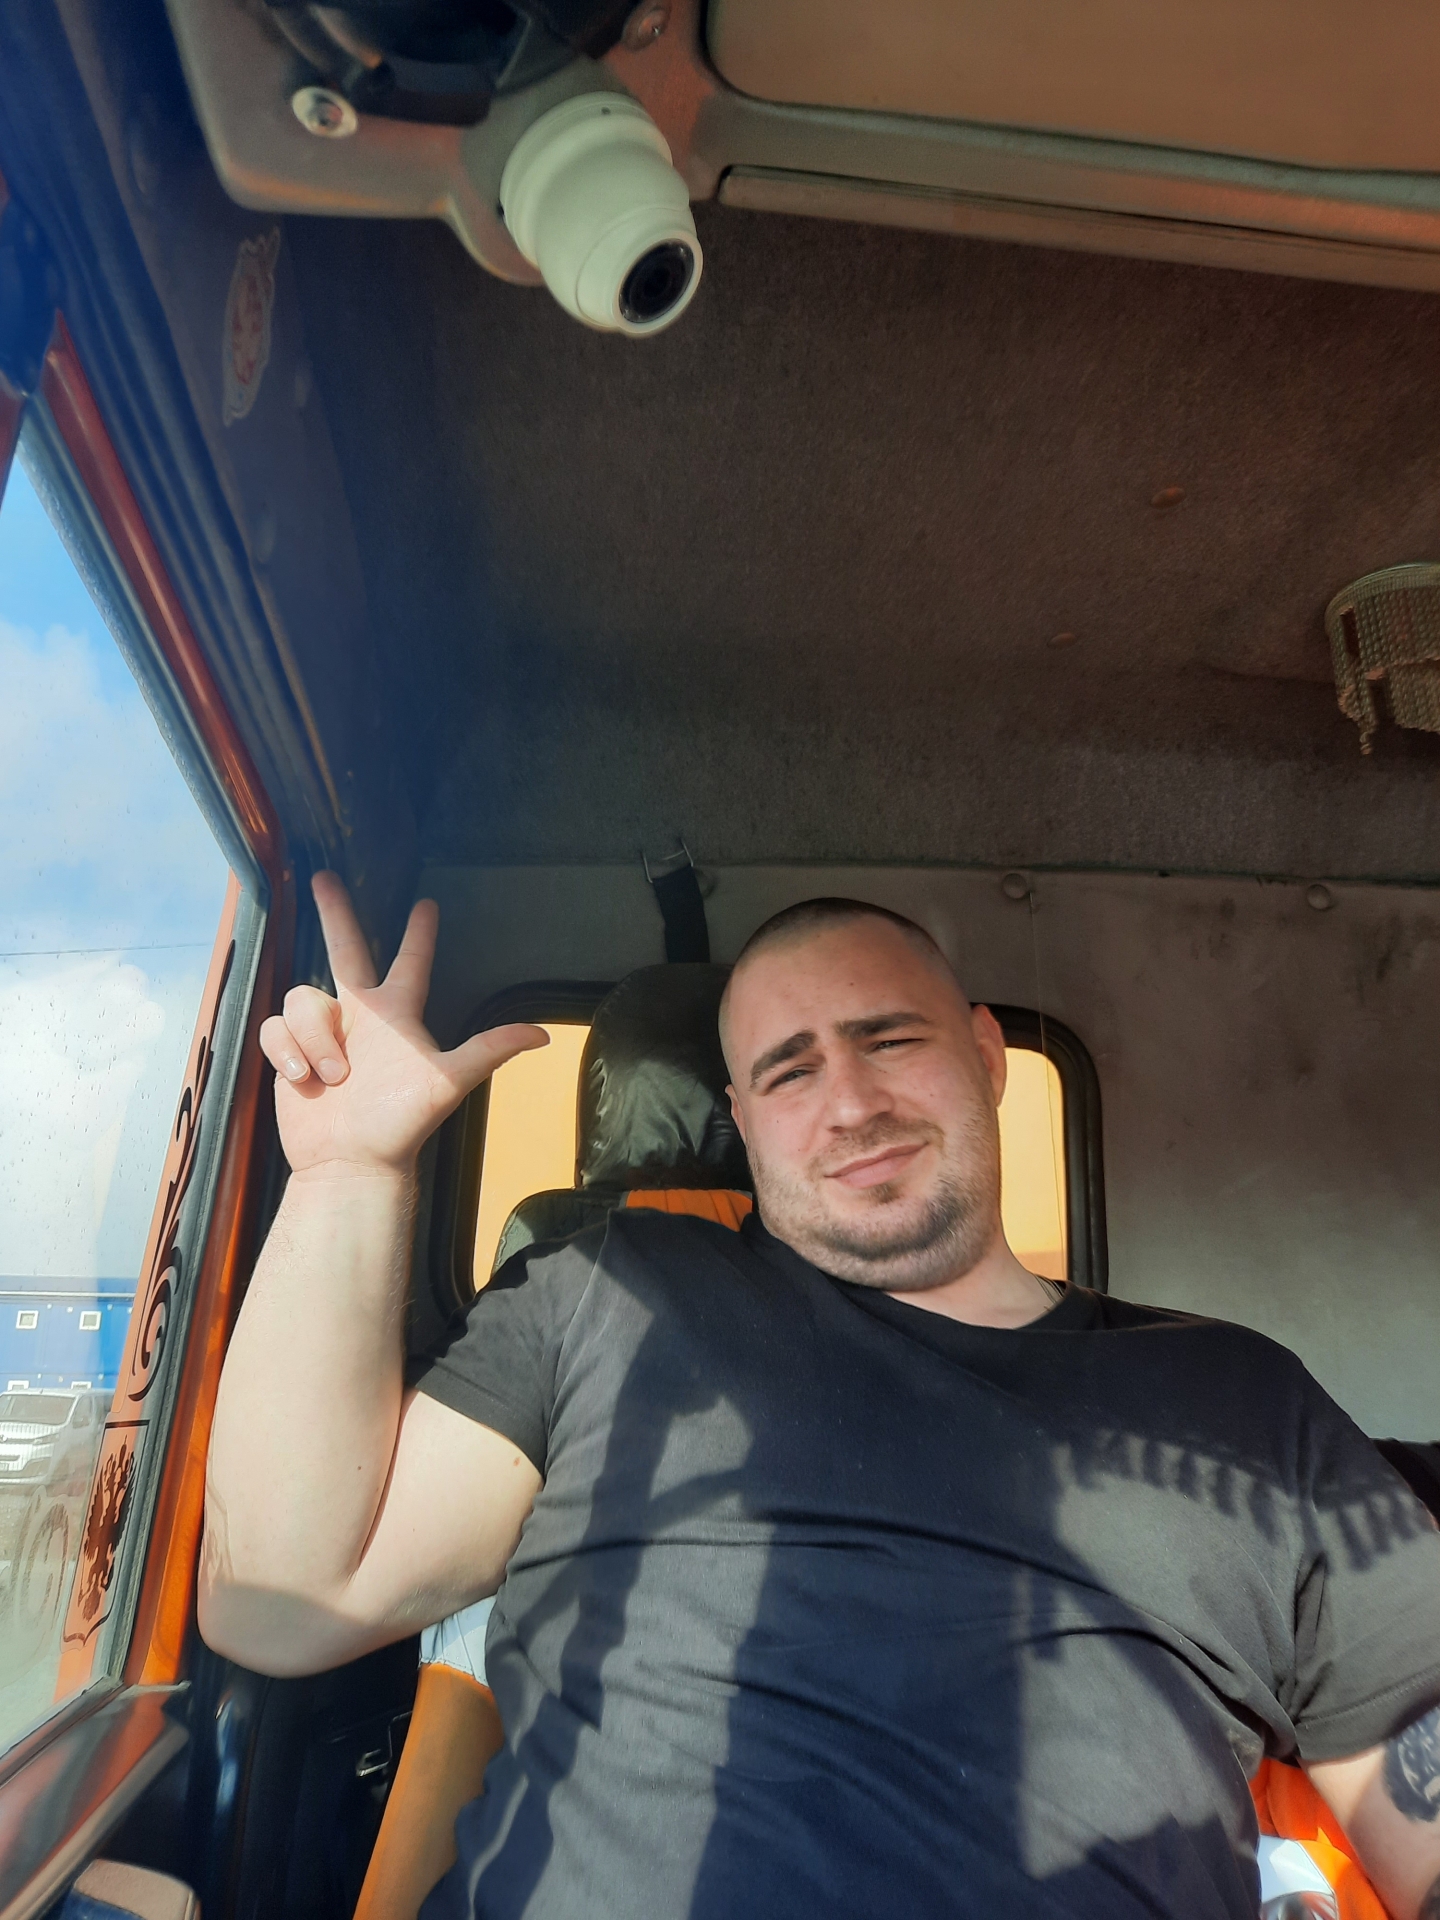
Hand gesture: three2